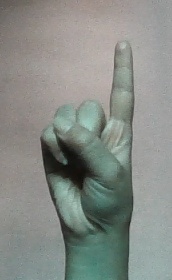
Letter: bb